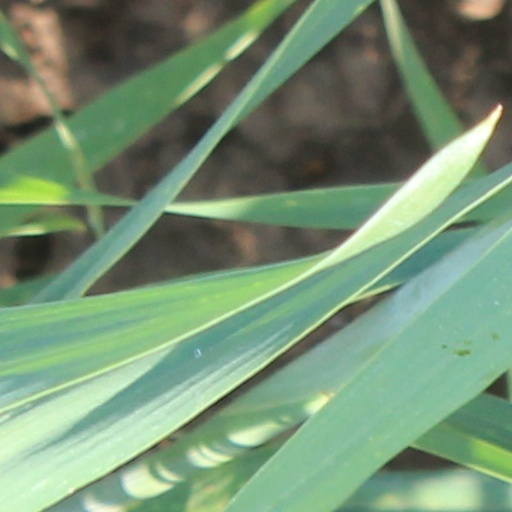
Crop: wheat